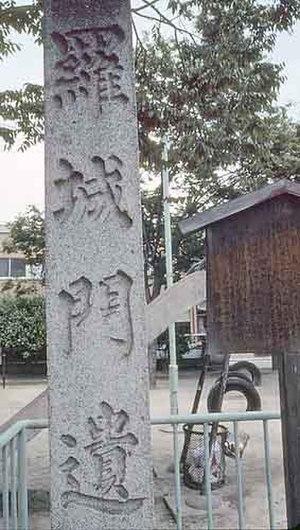
Minami est l'un des onze arrondissement de la ville de Kyōto, dans la préfecture éponyme au Japon. Son nom signifie « quartier sud ». Il fut créé en 1955 par sa séparation d'avec Shimogyō-ku. En avril 2008, le quartier avait une population de 98 320 personnes. Les rivières Kamo et Katsura le traversent. On y trouve plusieurs temples et lieux historiques.